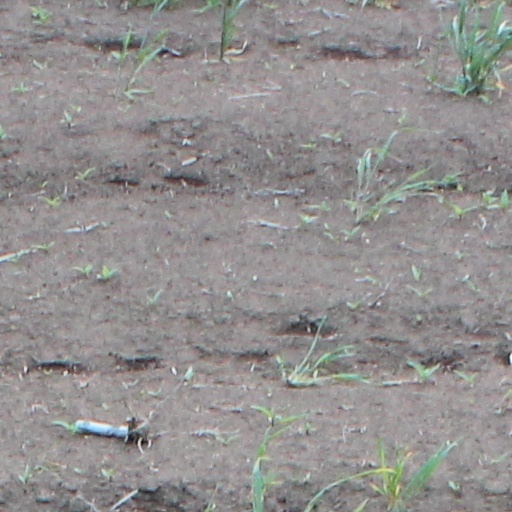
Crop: wheat